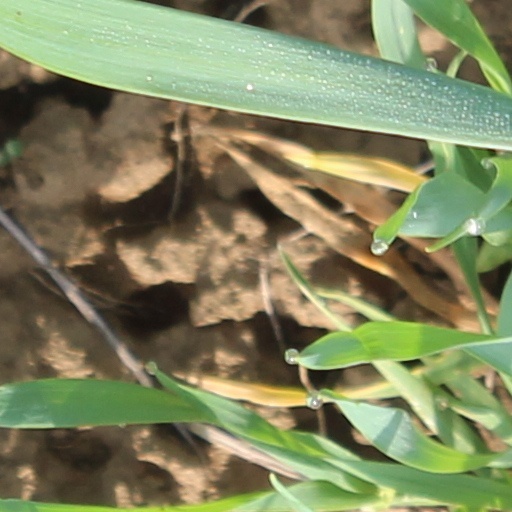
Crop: wheat